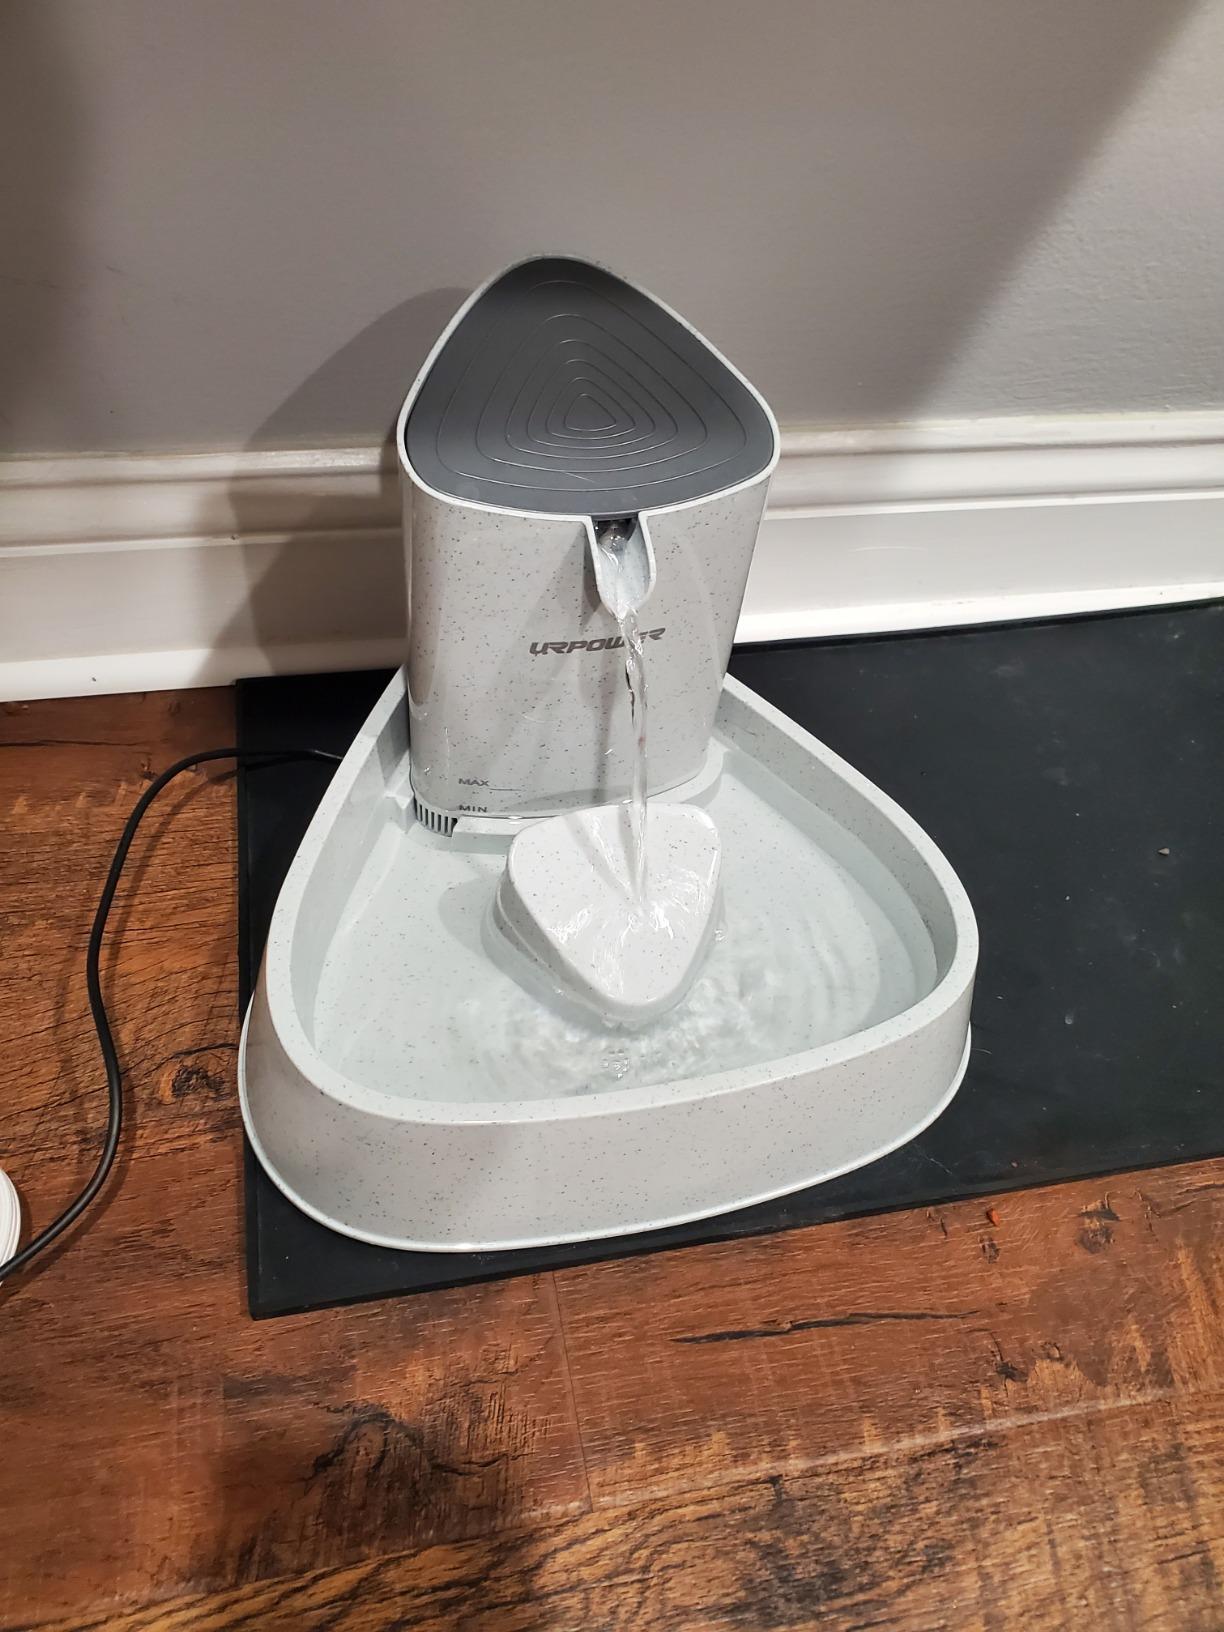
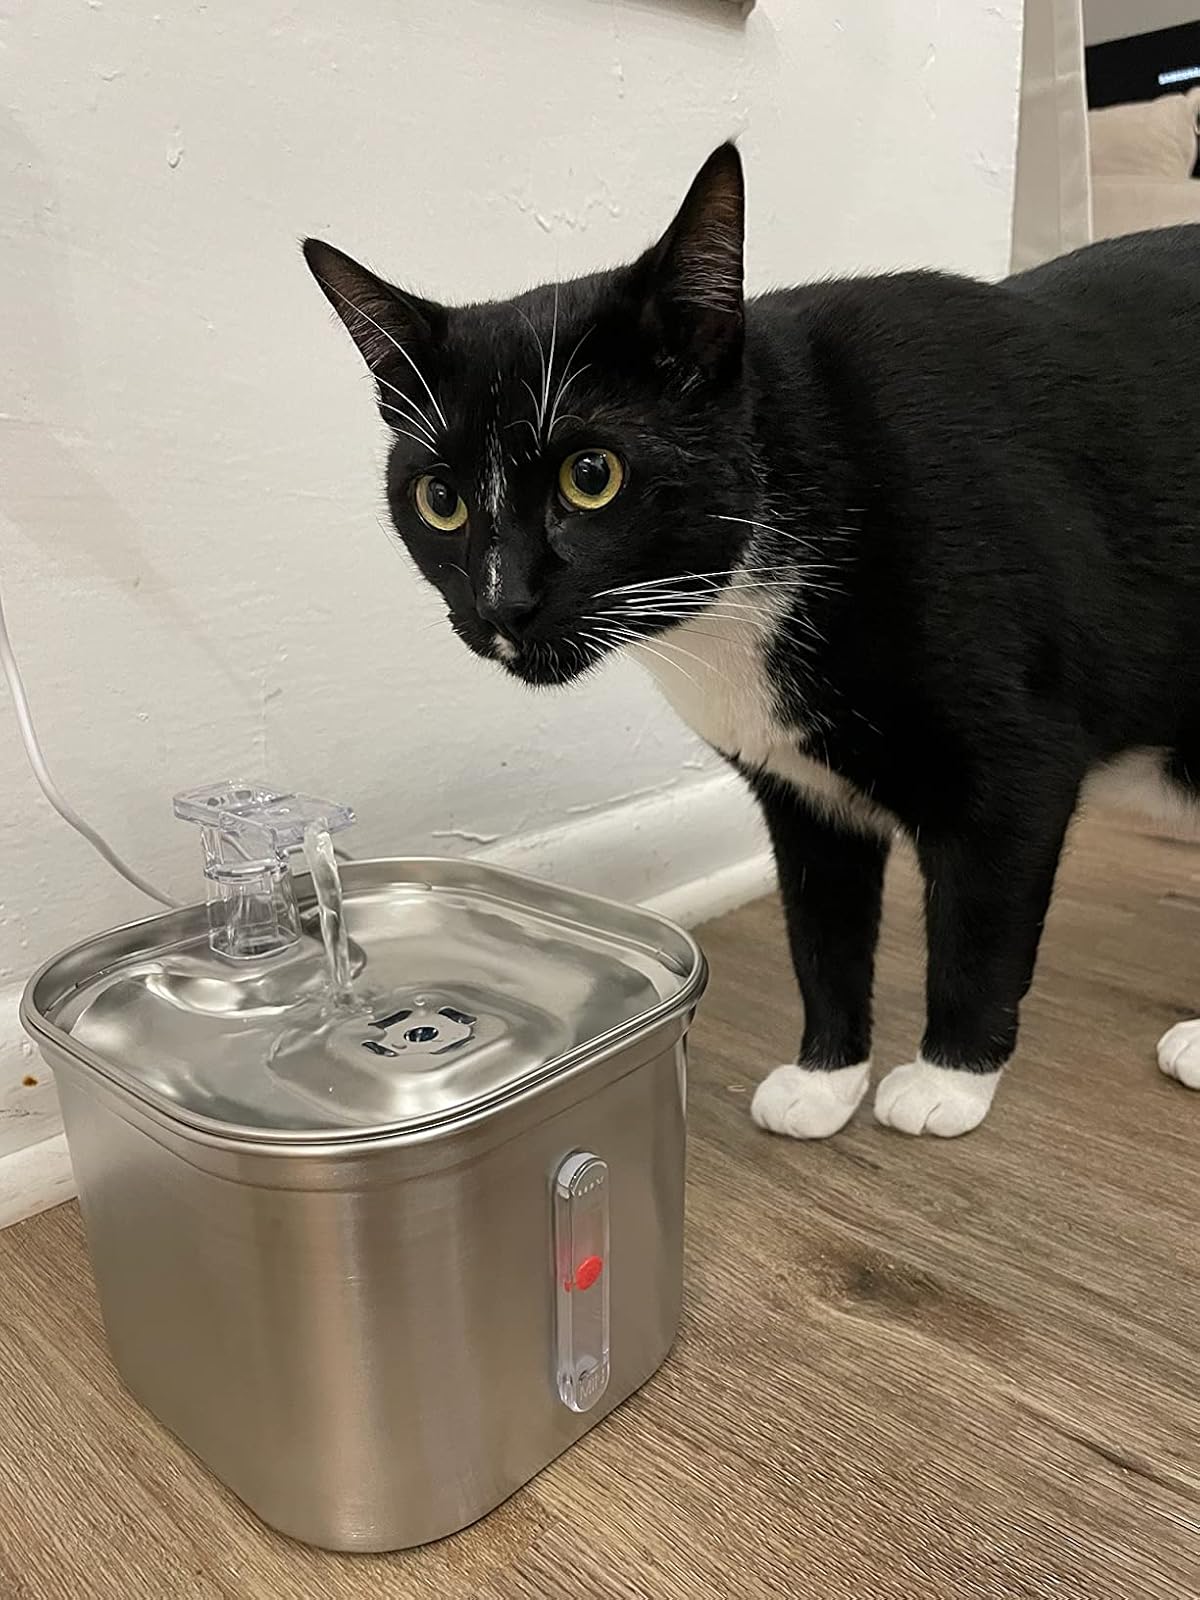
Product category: items_bowl
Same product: no